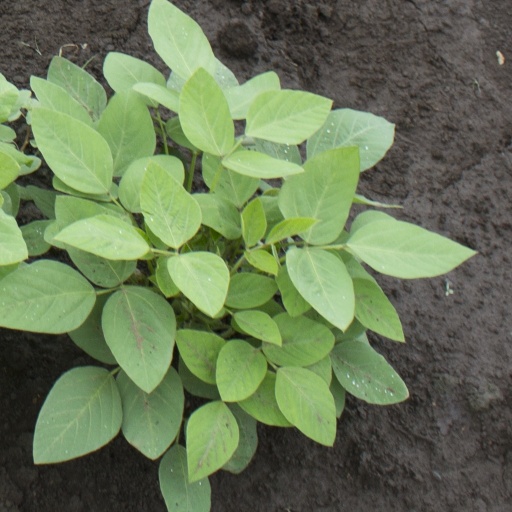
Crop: soybean